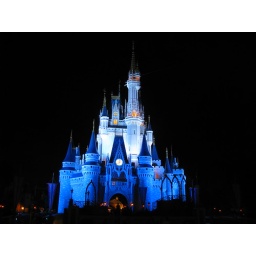
A front view of Cinderella Castle in a white and blue lighting scheme